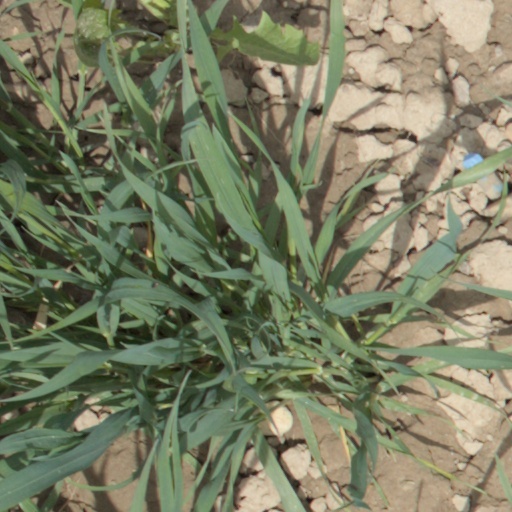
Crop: wheat